Hilde Zimmermann

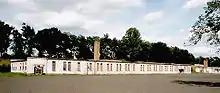
The former women's concentration camp in Ravensbrück, in 2005

Sometime after the Anschluss, Hilde Zimmermann's brother joined the Wehrmacht.